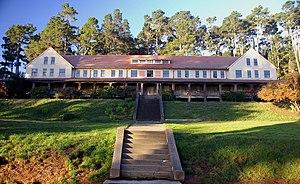
Ceci est la liste des lieux historiques inscrits sur le registre national dans le comté de Marin en Californie.